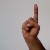
The image shows a hand gesture representing the letter 'D' in Indian Sign Language.